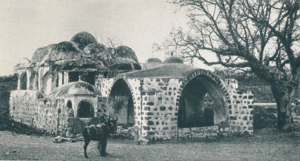
Yazour était une localité arabe palestinienne située à 6 km à l'est de Jaffa. Yazour est mentionné dans des textes assyriens du 7ᵉ siècle av. J.-C.. Le site a été un lieu d'affrontements entre musulmans et croisés aux 12ᵉ et 13ᵉ siècles.